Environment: real
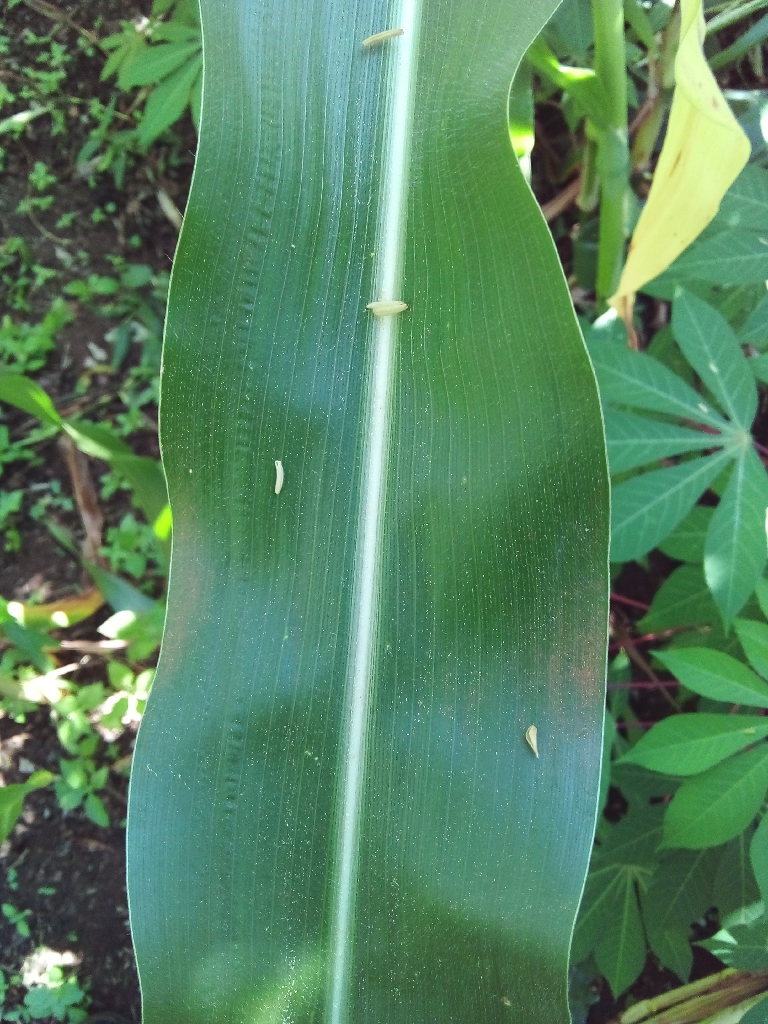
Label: healthy